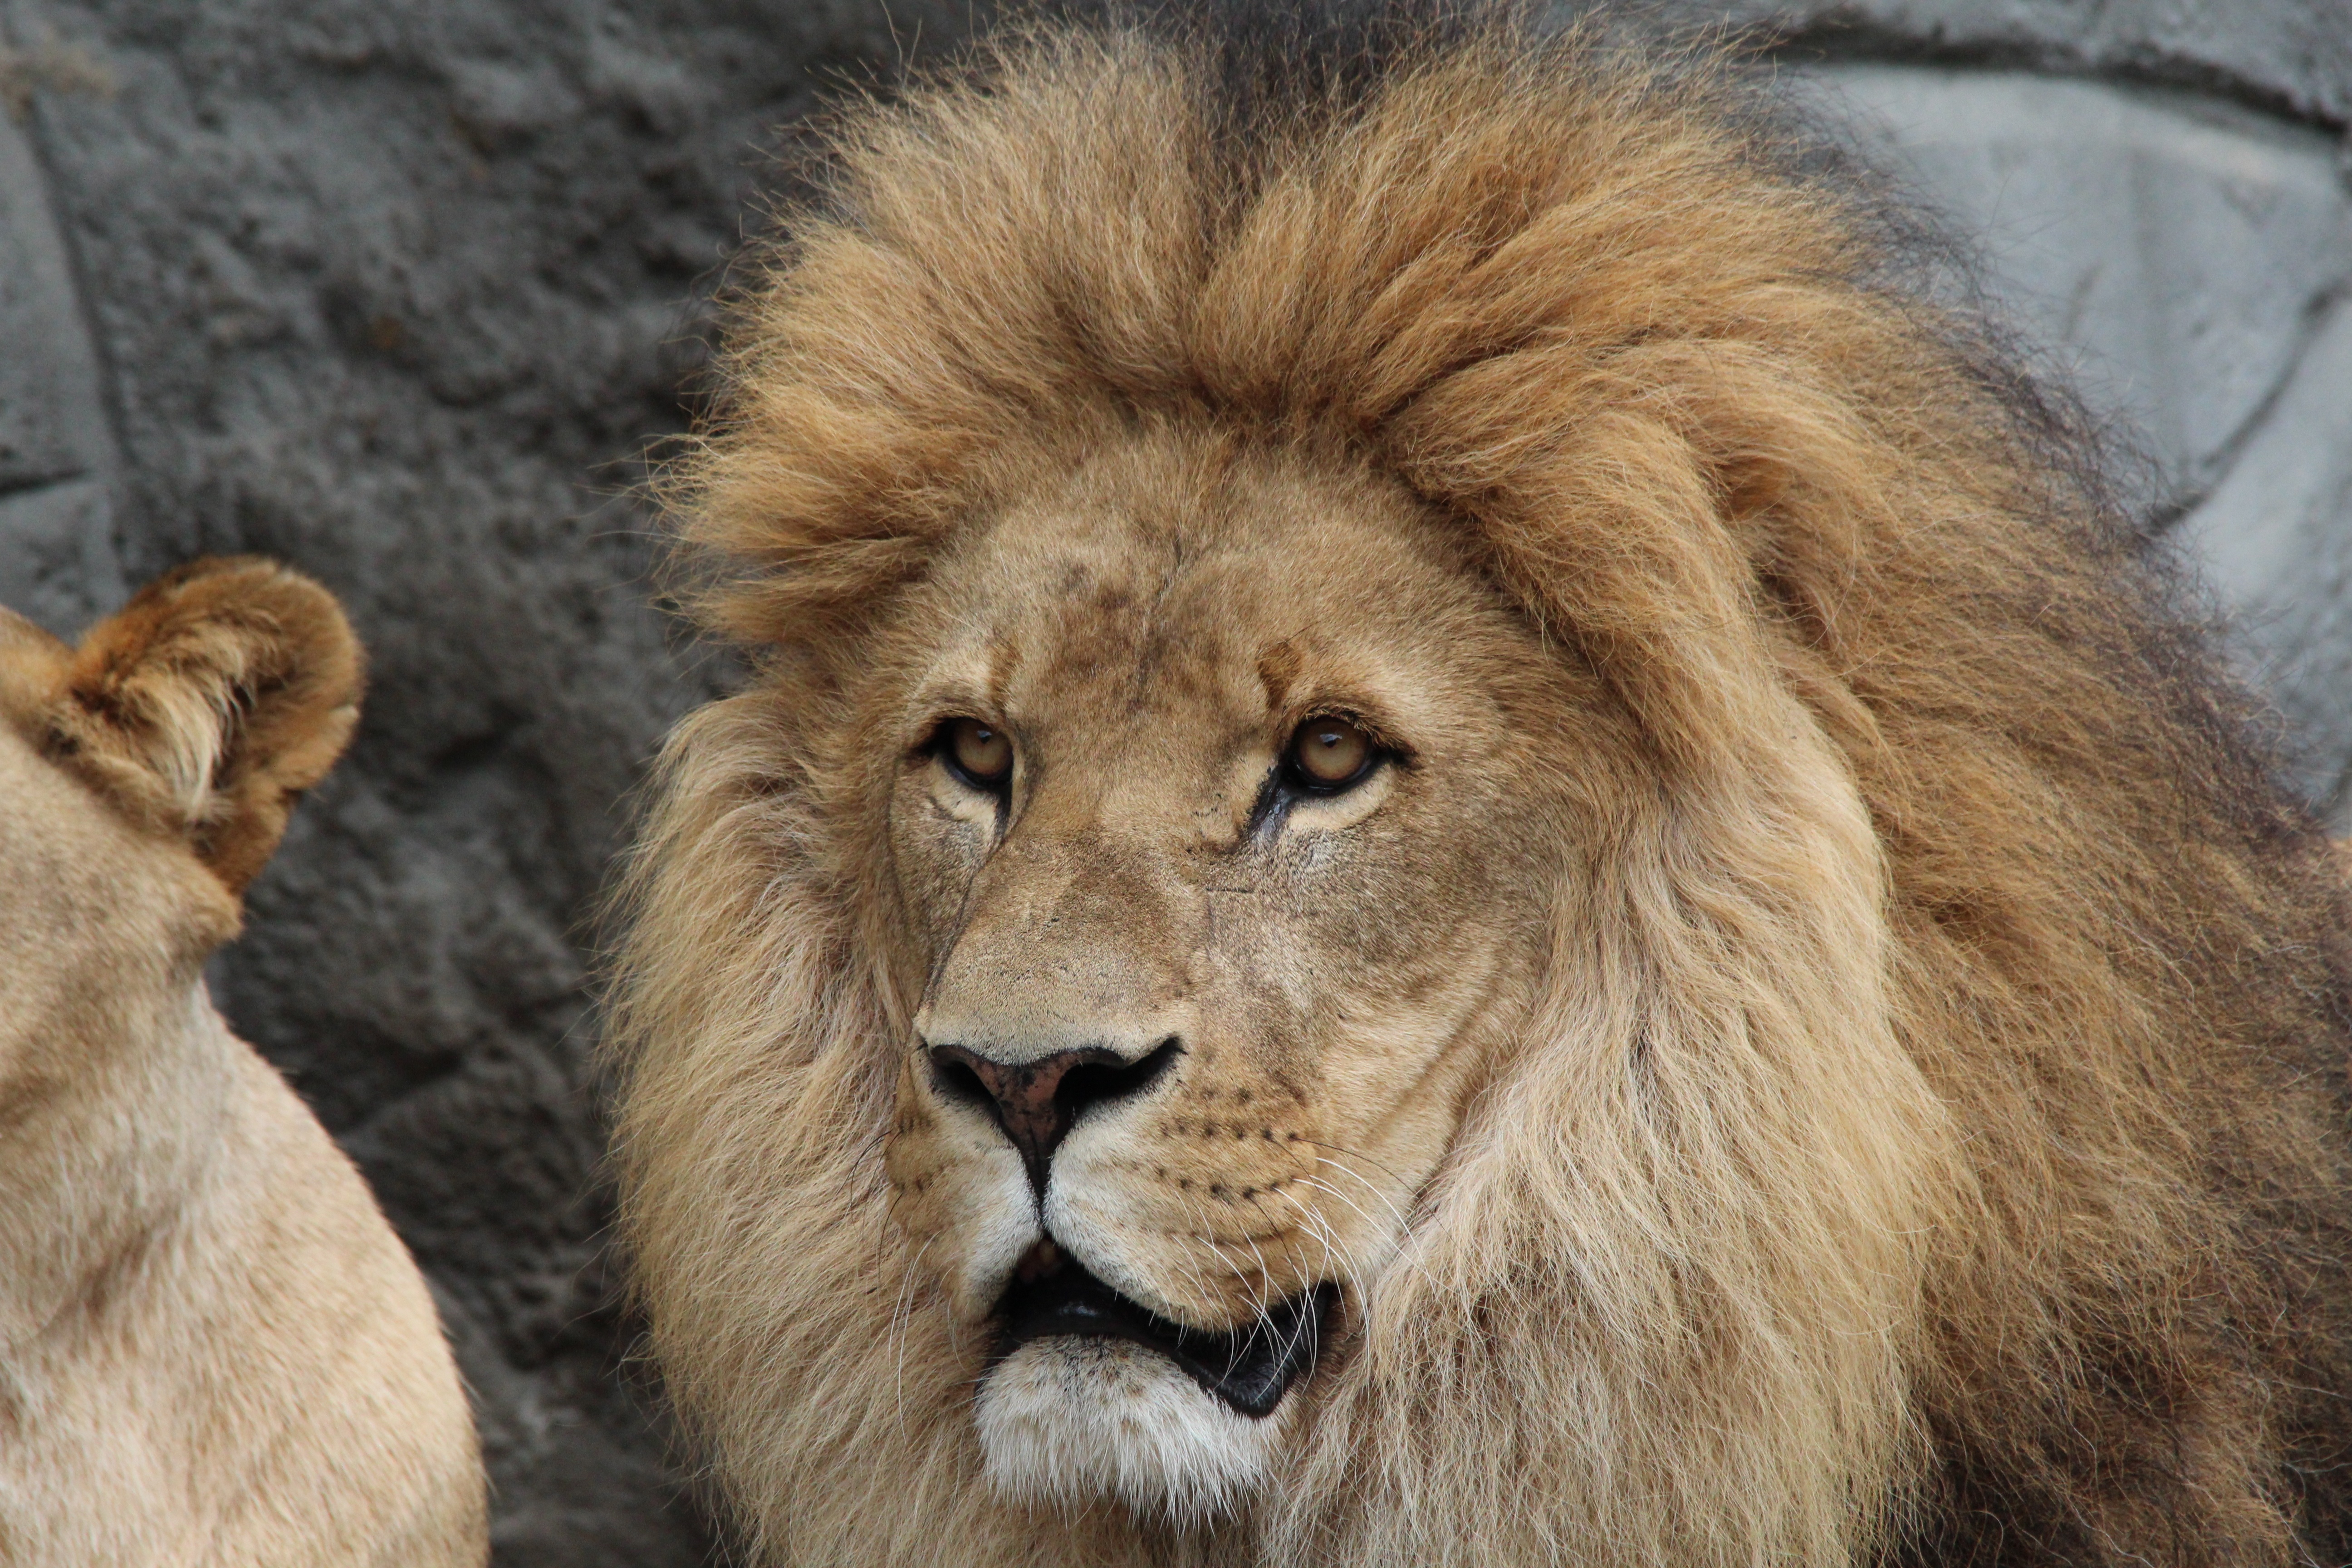
wildlife, zoo, cat, africa, mammal, mane, predator, fauna, lion, lioness, big cat, animals, vertebrate, animal world, safari, panthera leo, big cats, cat like mammal, dog breed group, masai lion